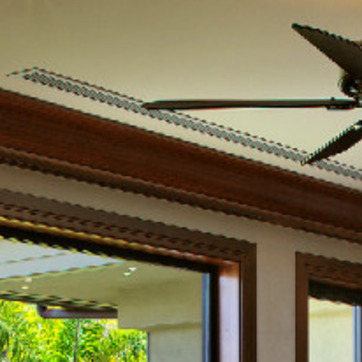
Material: wood